2021 Hollywood Casino 400

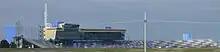
Kansas Speedway, the track where the race was held.

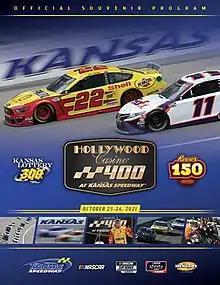
The 2021 Hollywood Casino 400 program cover.

Kansas Speedway is a tri-oval race track in Kansas City, Kansas. It was built in 2001 and it currently hosts two annual NASCAR race weekends. The Verizon IndyCar Series also raced at here until 2011. The speedway is owned and operated by the International Speedway Corporation.